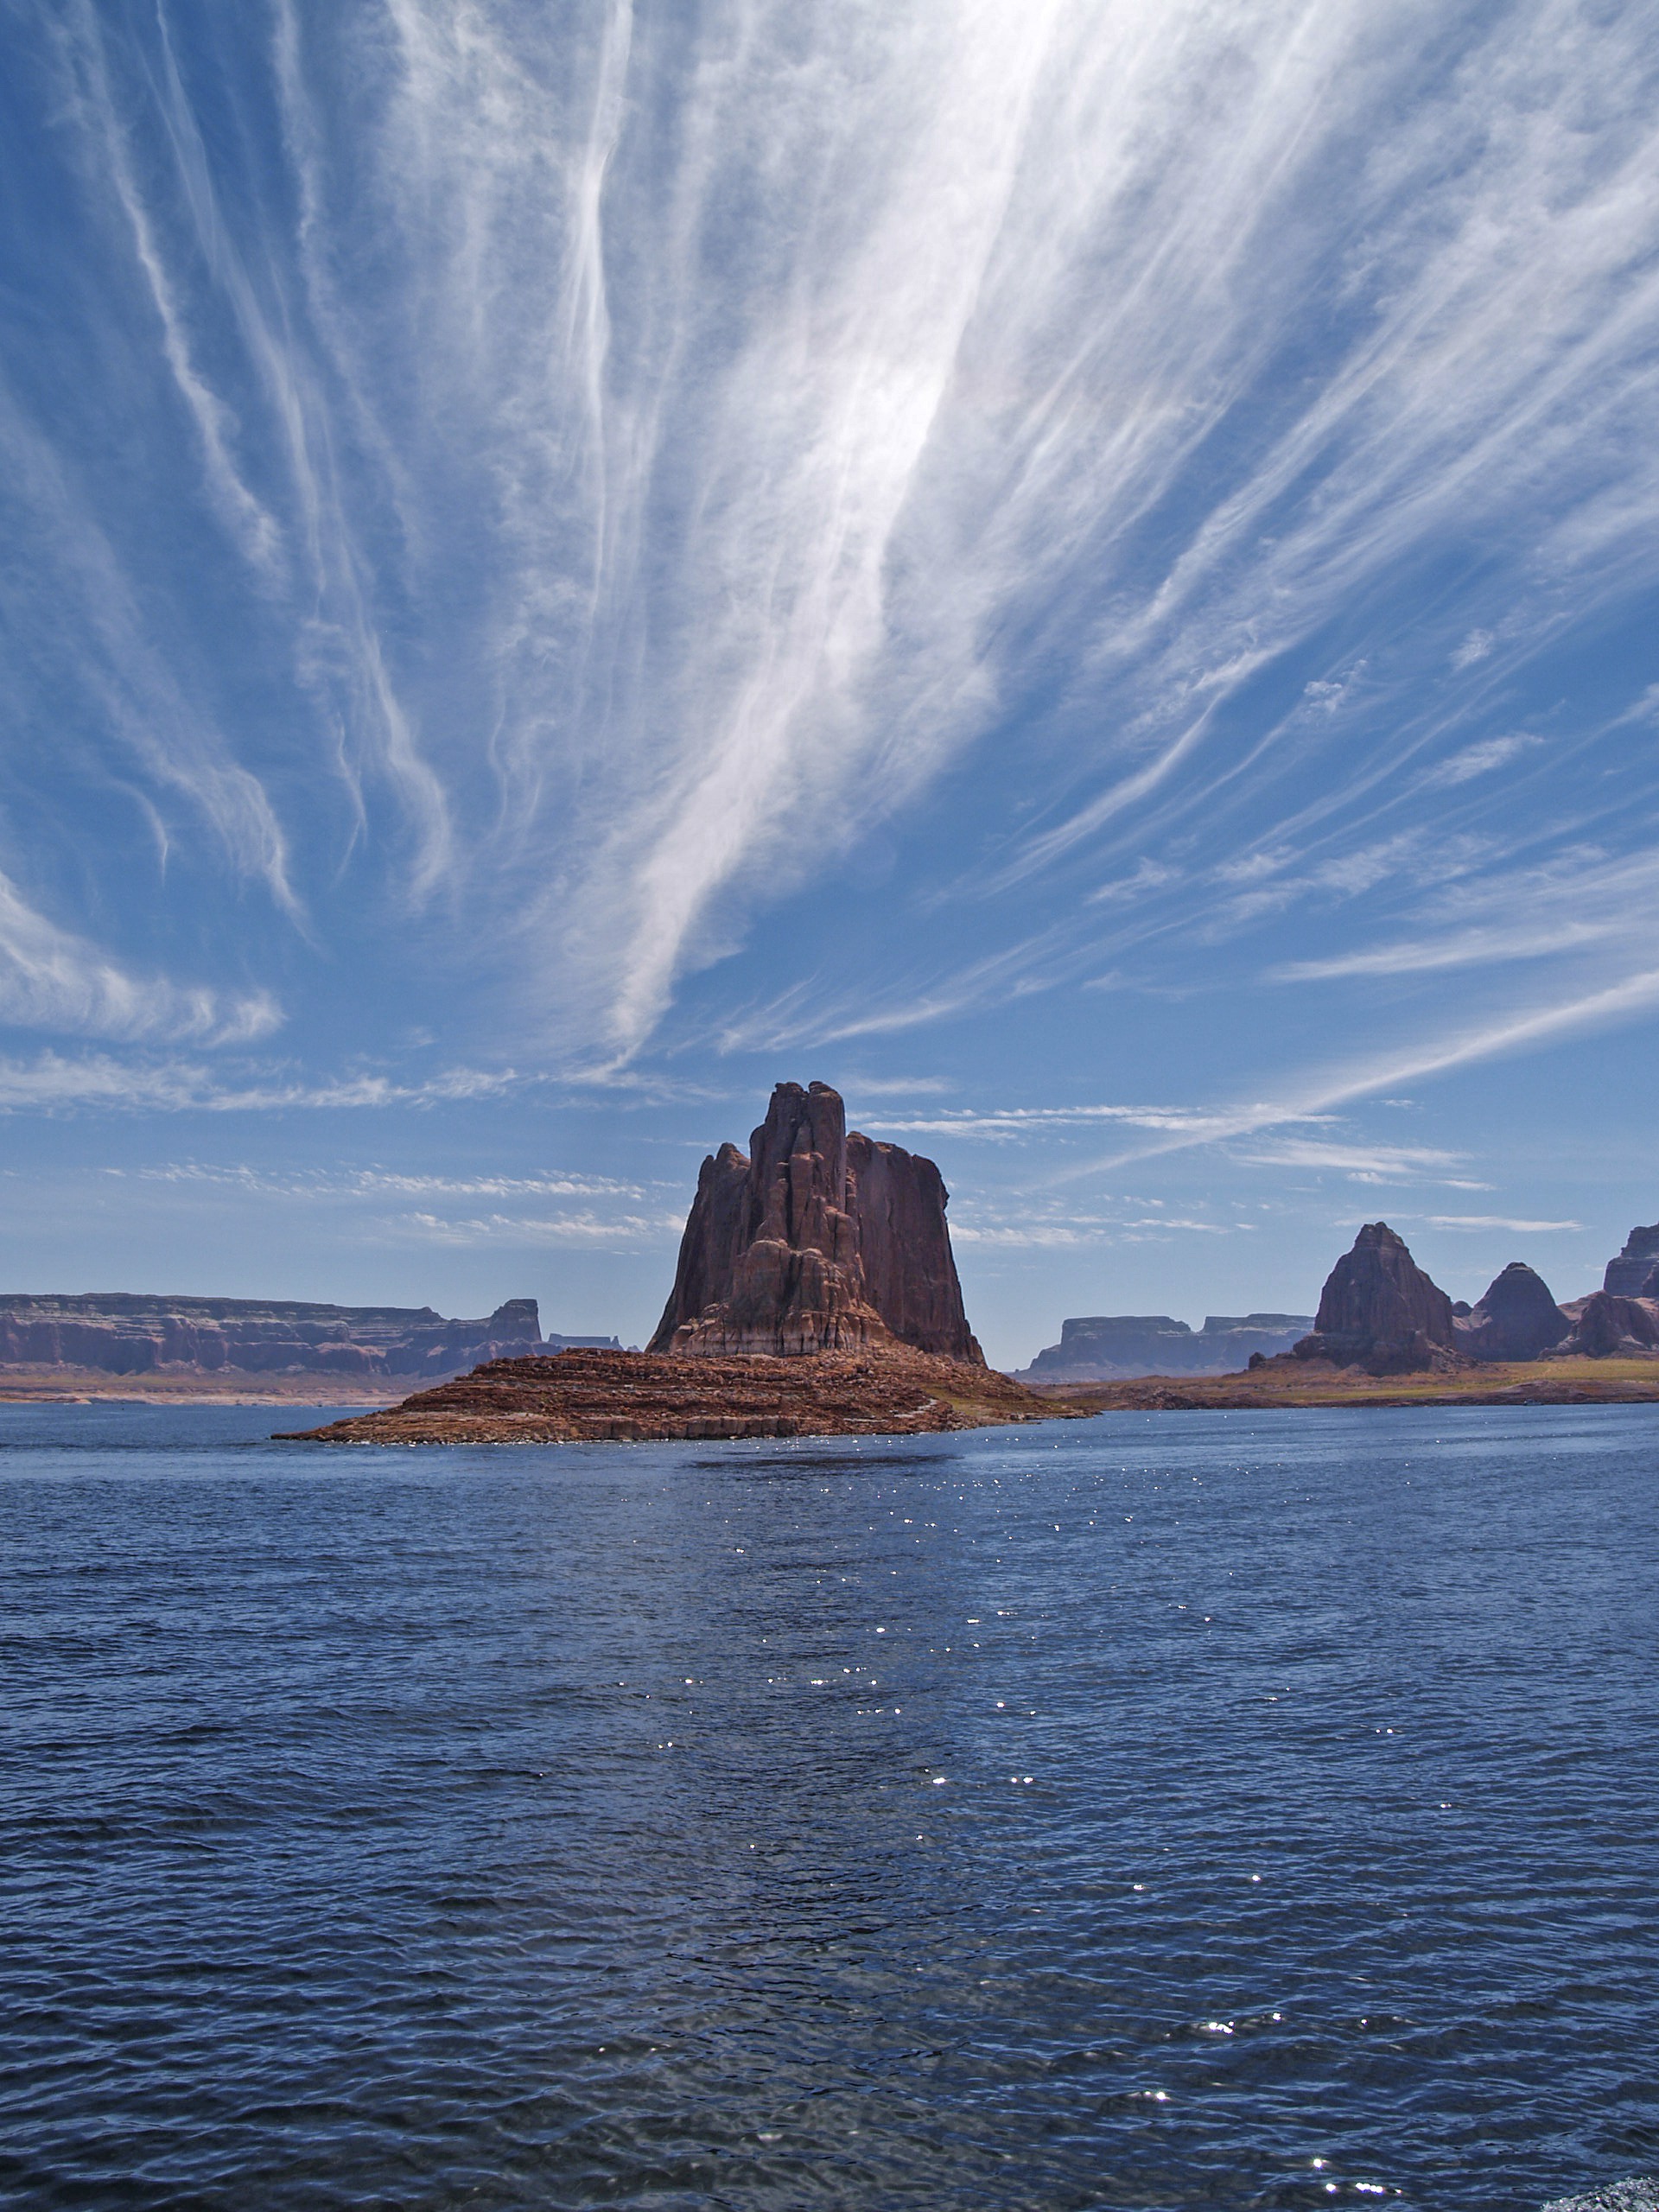
landscape, sea, coast, water, nature, outdoor, rock, ocean, horizon, cloud, sky, countryside, shore, wave, lake, summer, recreation, cliff, dusk, reflection, red, vehicle, tower, natural, scenery, usa, bay, fjord, reservoir, terrain, swimming, body of water, arizona, rocks, clouds, boating, tourist attraction, loch, natural water, cape, activities, landform, water sport, wind surfing, lake powell